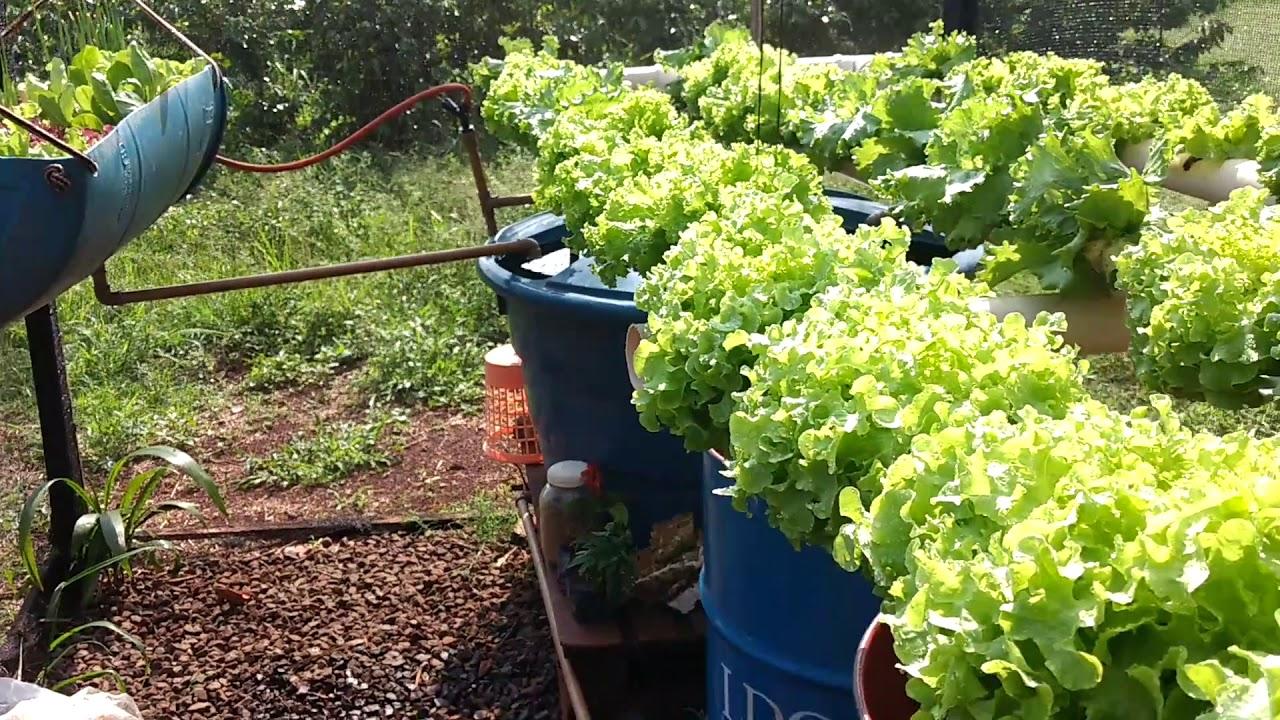
Vifaa vinavyotumika kwenye kilimo cha kisasa kisichotumia udongo, tayari mboga zimepandwa, zimemea na sasa zimestawi kuelekea hatua za mwisho ili kuweza kuchumwa kwa ajili ya matumizi ya nyumbani.